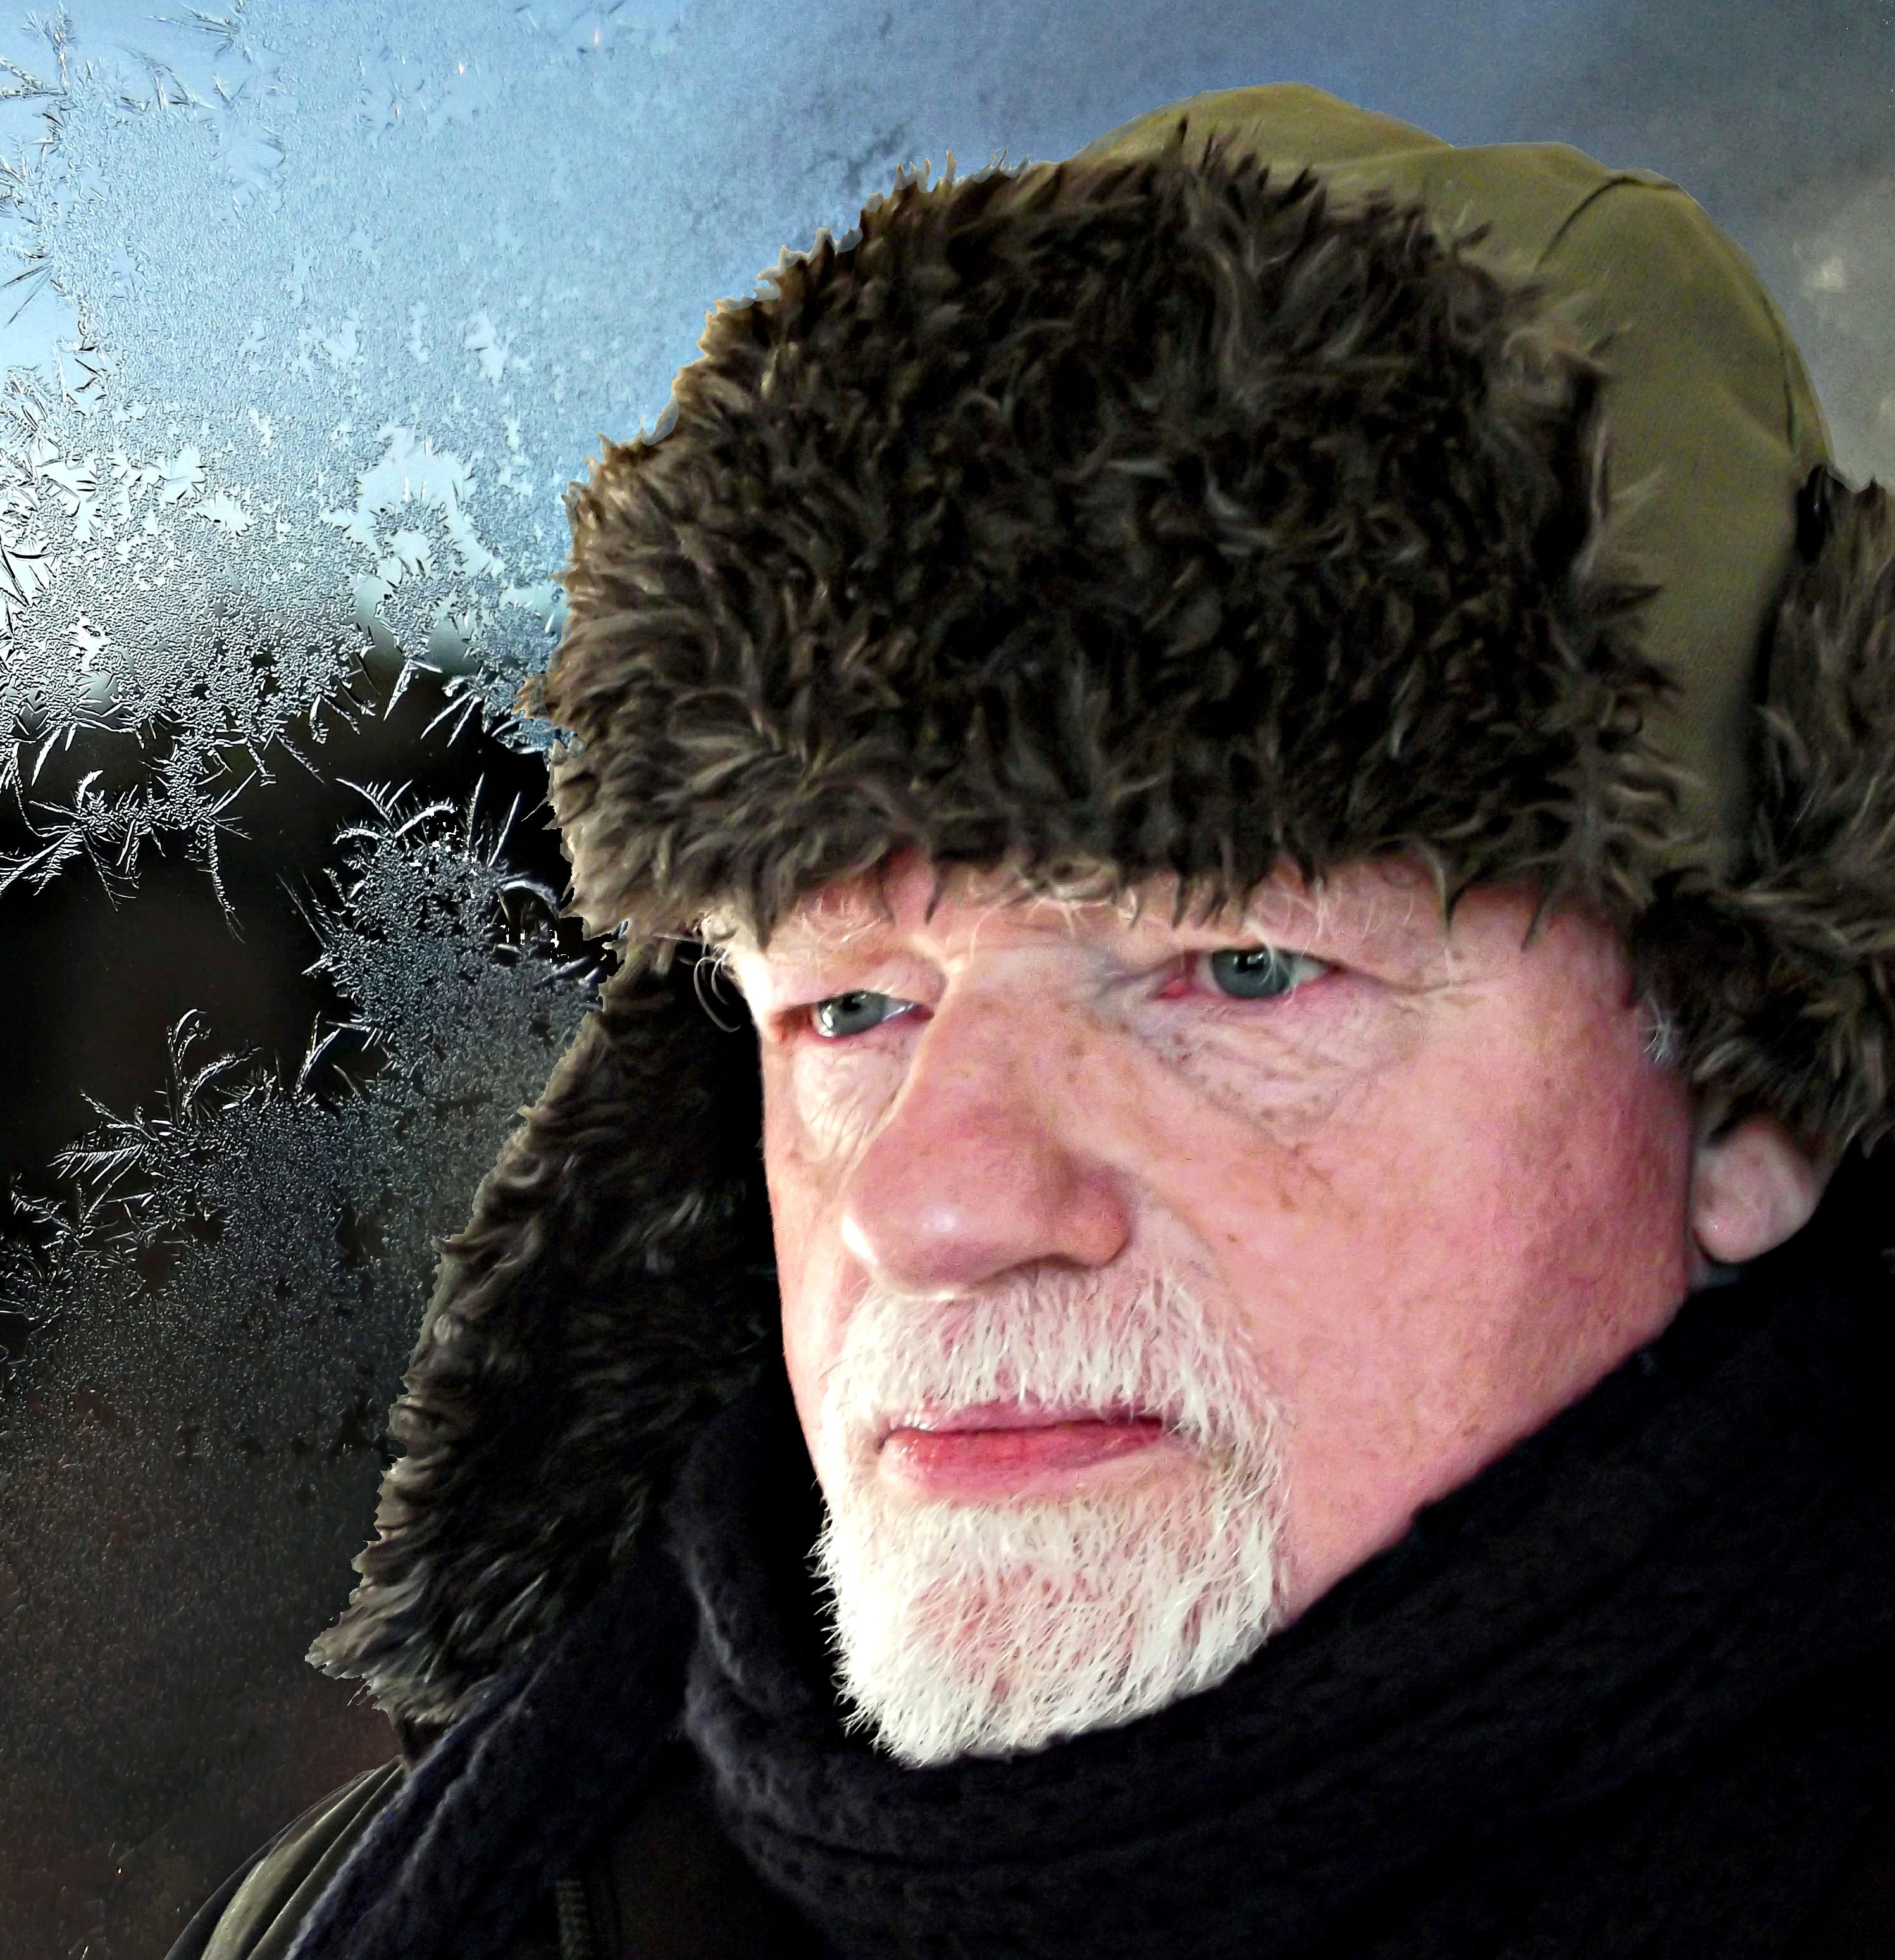
man, person, cold, winter, sky, hair, window, glass, frost, male, thinking, portrait, human, hat, clothing, scarf, hairstyle, beard, face, grey, contemplative, head, moustache, special effects, facial hair